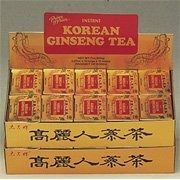
Item Name: Prince of Peace Korean Ginseng - Instant Tea 2 grams 100 foil packets (Pack of 2)
Value: 200.0
Unit: Count

Price: 11.47